John Mitchell (labor leader)

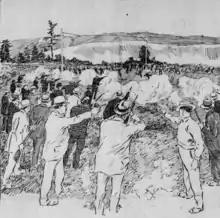
Retreating striking miners being shot in their backs by deputized posse, September 10, 1897, during the Lattimer Massacre, just before Mitchell became UMWA president

Mitchell worked in the coal mines his whole life. Having started work at age six, by age fifteen he joined the Knights of Labor in 1885 and was a founding member of the United Mine Workers of America in 1890. He was elected District 12 secretary-treasurer in 1895. He was made an international union organizer in 1897 and worked alongside Mary Harris "Mother" Jones before being elected an international vice president the same year. Mother Jones later became disillusioned with him. According to her autobiography, "He had tasted power, and this finally destroyed him."